The Fairmont Washington, D.C.

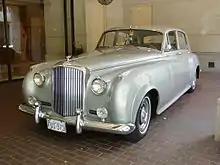
A Bentley S2 at Fairmont Hotel

The 10-story Westin had an exterior facade of glazed brick, granite, and limestone, and a copper covered roof. As required by local zoning regulations, a public space existed at the main entrance. The facade was divided into a base, middle section, and crown, and all the exterior windows featured pediments with slightly projecting bays. The interiors were designed by Sarah Tomerlin Lee. "[We] designed the Westin with the inspiration of modern Washington gardens and its big sky...," she said. The lobby featured a three-tiered Italianate fountain surrounded by a large garden, and a , $40,000 17th-century Flemish. A 185-seat amphitheater occupied the below-ground floor, while the ninth floor was "secure floor"—meaning it could be isolated from the rest of the hotel for the security of diplomatic or high-security guests. The Presidential Suite on the ninth floor featured three bathrooms, a Federalist récamier sofa, a Second Empire carved mahogany stool, portraits of George and Martha Washington, and a collection of antique hand fans. The public spaces of the hotel were decorated with paintings of flowers and First Ladies, and the walls and floor of each guest room were marble. The hotel's below-ground level also featured a swimming pool, fitness center, two squash courts, an aerobics area, a steam room, two massage rooms, two tanning beds, and a special stairway to allow joggers to access the street from the locker rooms without going through the lobby. Meeting space totaled , and the fitness center .